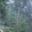
Label: forest